John Wooden

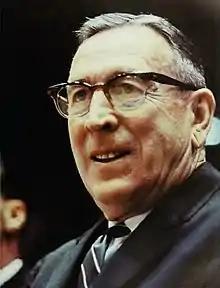
Wooden,

John Robert Wooden (October 14, 1910 – June 4, 2010) was an American basketball coach and player. Nicknamed "the Wizard of Westwood", he won ten National Collegiate Athletic Association (NCAA) national championships in a 12-year period as head coach for the UCLA Bruins, including a record seven in a row. No other team has won more than four in a row in Division I college men's or women's basketball. Within this period, his teams won an NCAA men's basketball record 88 consecutive games. Wooden won the prestigious Henry Iba Award as national coach of the year a record seven times and won the Associated Press award five times.